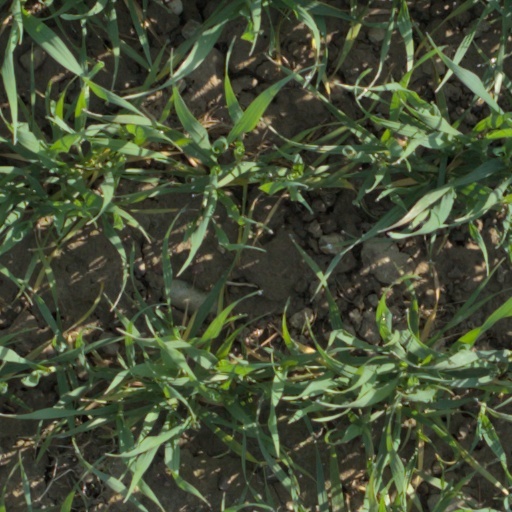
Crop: wheat